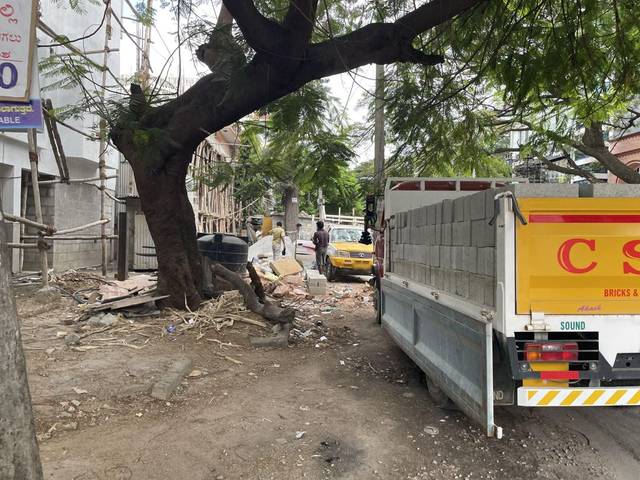
Region: India
Coordinates: 12.91, 77.592